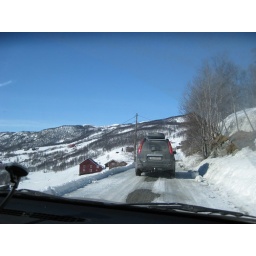
Following the owner of the new house to the property in the mountains